Kou Voravong

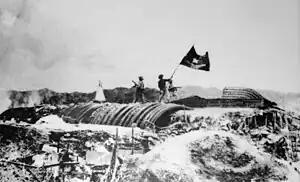
Việt Minh's flag floating on Dien Bien Phu

From 1951 to 1953, the central government of Laos – a nation under construction – experienced a period of « relative peace », while Indochina War has been raging since 1946, without anyone among the leaders noticing the problems and the political consequences of the progressive and continuous infiltration of the revolutionary guerrillas along the borders. Even if it was politically developing, this 237 000 km2 small landlocked mountainous country, with long and heavily forested borders which was difficult to control, populated by numerous ethnic groups, where the communication routes were, most of the time, rivers and primitive tracks through the tropical jungle, remained severely sub-administered. Its leaders, gathered in major cities, preoccupied by rivalries of privileged clans, mined by corruption, demagoguery and personal interests, did not have any control over distant regions, where ethnic minorities problems expanded. The villagers considered themselves neglected by the Monarchy and appreciated more and more revolutionary speech of the Pathet Lao's (ປະເທດລາວ) Communist cells, founded by Chao Souphanouvong, since his return from exile in 1950, particularly in northern provinces as Houaphan (ຫົວພັນ) and Phongsali (ຜົ້ງສາລີ), which have a common border with North Viet Nam. Ideologically motivated, military trained and organized propagandists, these cells were supported by Ho Chi Minh's party partisans, who operated across both Vietnamese and Thai borders.